Nyt Tidsskrift

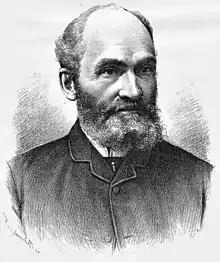
Olaf Skavlan.

From 1882 to 1887 the periodical was edited by literary historian Olaf Skavlan and historian Ernst Sars. It was published by Huseby & Co, which was owned by Olaf Huseby and Johan Sørensen.